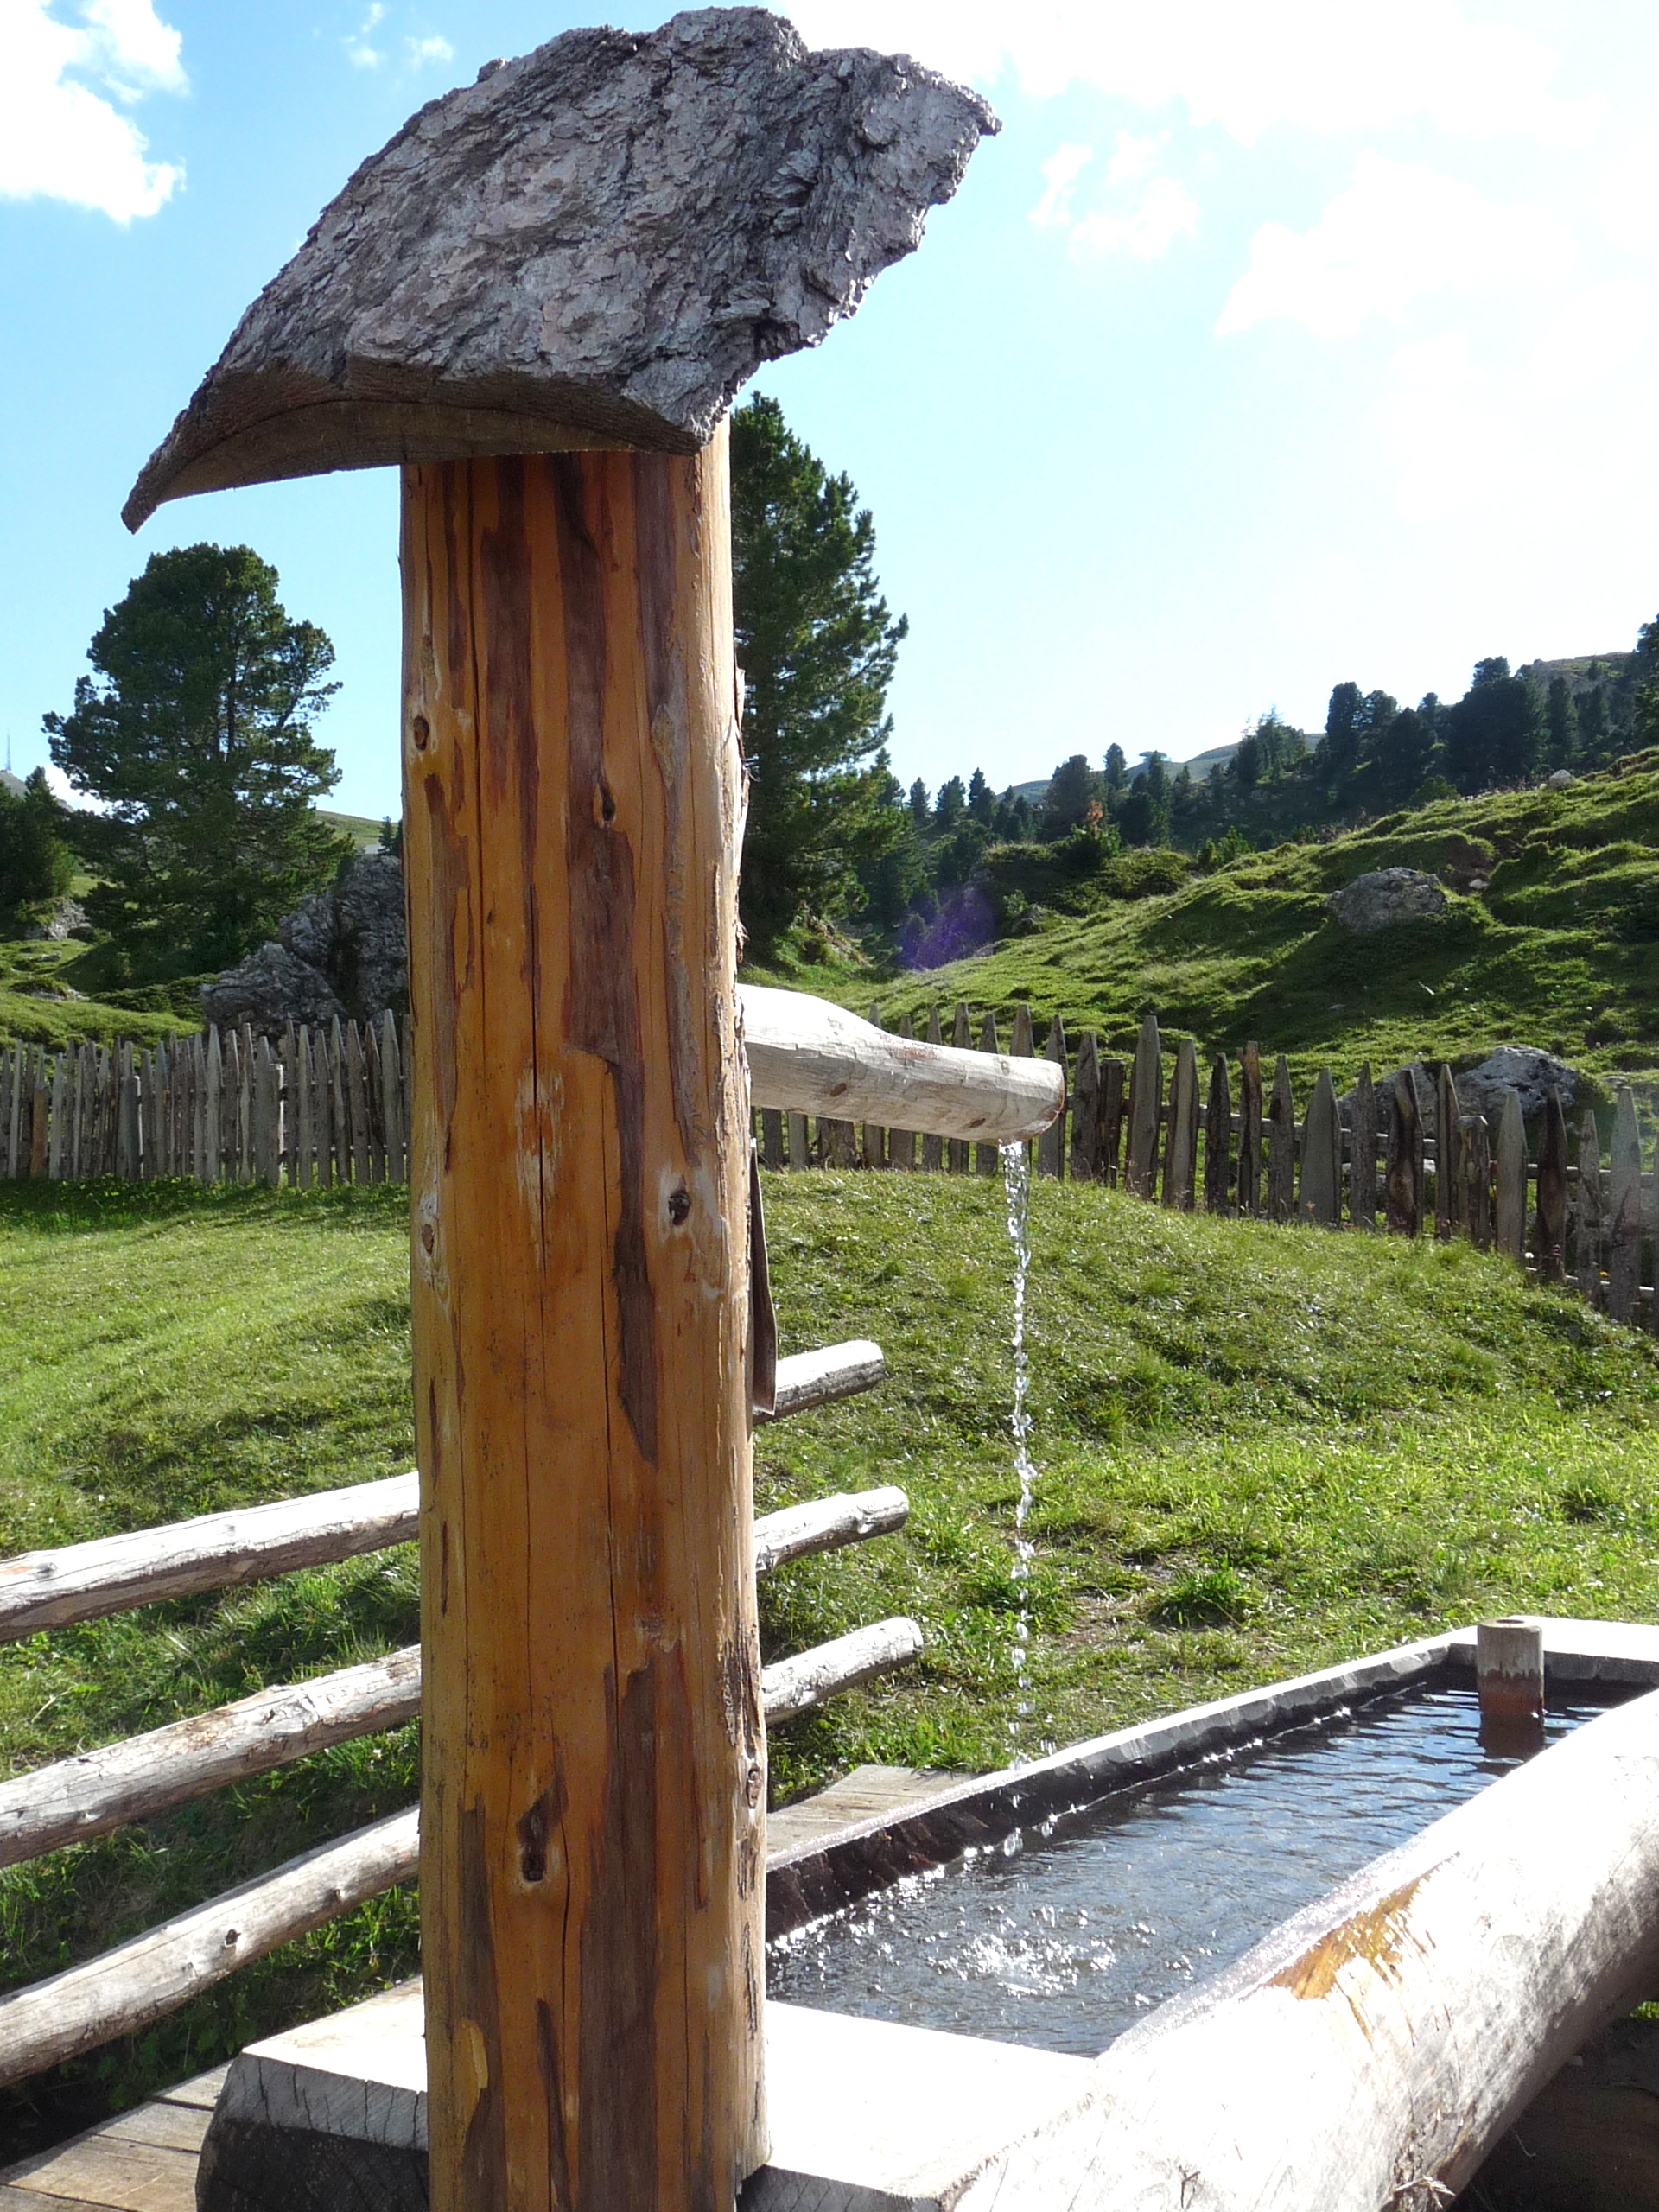
tree, wood, hut, sculpture, fountain, alm, dolomites, outdoor structure